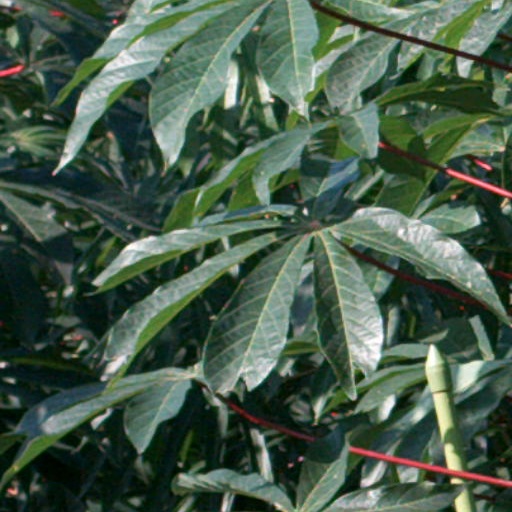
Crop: cassava